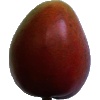
Label: red_mango